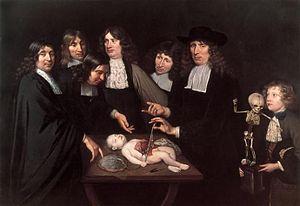
Frederik Ruysch, né le 23 mars 1638 à La Haye et mort le 22 février 1731 à Amsterdam, est un médecin néerlandais, professeur d'anatomie et de botanique à l'Athenaeum Illustre qui deviendra l'Université d'Amsterdam.